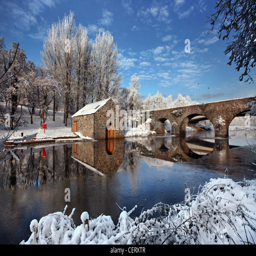
building function on a cold december morning